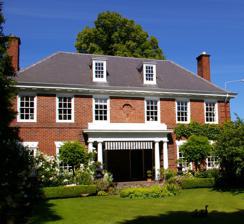
Building: Weston House
Country: New Zealand
Year built: 1923
New Zealand historic building (1924–2011) For other uses, see Weston House (disambiguation) . Weston House Weston House in 2006 Alternative names The Weston House General information Type Residential home Architectural style Neo-Georgian architecture Location Christchurch Central City Address 62 Park Terrace Town or city Christchurch Country New Zealand Coordinates 43°31′31″S 172°37′44″E / 43.5253°S 172.6288°E / -43.5253; 172.6288 Completed 1924 Renovated 1997 onwards Demolished July 2011 Owner George Weston Technical details Structural system brick Floor count two Design and construction Architect(s) Cecil Wood Heritage New Zealand – Category 1 Designated 7 April 1983 Reference no. 309 Weston House was a substantial two-storey heritage building in Christchurch , New Zealand, designed by architect Cecil Wood in Neo-Georgian style for George Weston , and completed in 1924. Registered as a Category I heritage building since 1983, it was demolished after the 2011 Christchurch earthquake . George Weston Main article: George Weston (lawyer) George Weston (1876–1957) was a prominent lawyer in Christchurch. His father, Thomas S. Weston (1836–1912), was a judge and took the unusual step of resigning and rejoining the bar, setting up the practice of T. S. Weston and Co in Christchurch in 1883. George Weston was admitted to the bar in 1898 and his father took him into partnership in 1901 when he returned to Christchurch, with the firm then known as T. S. Weston and son. Weston Sr. died in 1912 and, after having served in World War I, George Weston took Robert B. Ward into partnership in September 1919, with the name of the practice changed to Weston and Ward. In June 1921, they took William Ross Lascelles into partnership, with the firm's name changing to Weston, Ward and Lascelles, and by which the firm is still known today. In 1923, Weston announced his engagement to Maude Cargill. Some time before that, he engaged the then leading architect Cecil Wood to design a stately house for him. Design and construction By the time that Christchurch architect Cecil Wood received the commission for Weston House, he was regarded as Canterbury 's leading designer of domestic buildings. He produced the design for the Hare Memorial Library at Christ's College in 1916; this was his first commission for the school. Weston was on the school's board as the graduates' representative until his resignation in 1916 to go to war. When the board of Christ's College became a partially elected body, Weston was one of those elected in September 1919 and would from then on have been involved in granting further commissions to Wood on behalf of the school. It is not known when exactly Weston commissioned Wood to design a stately home for himself. According to the last owners of the building, craftsmen from England came to New Zealand especially for this project and that it took two years to build, with completion in 1924. In September 1924, Maude Weston advertised for housekeeping staff. The double-brick house was located at 62 Park Terrace, overlooking North Hagley Park and the Avon River / Ōtākaro , with its main façade oriented towards the street. The hipped roof gave it a distinctive look. Set back on its section, Weston House contributed to the streetscape in the wider area. Heritage registration Weston House under its last owners Weston House suffering from extensive earthquake damage, June 2011 The New Zealand Historic Places Trust (since renamed Heritage New Zealand ) added Weston House to its register on 7 April 1983 classified as a category B structure with registration number 309. The classification system was later changed and Category A and B entries became Category I listings. In 1995, the New Zealand Historic Places Trust registered the Park Terrace Historic Area with registration number 7058, with Weston House one of sixteen of the individual listings. Ownership and fate Weston House was still in the ownership of the Weston family by the time of the 1983 historic listing. Miles Warren , who had been apprenticed to Cecil Wood, was commissioned in 1985 to convert the service wing of the house to a self-contained flat. Warren created a new entrance to the flat by adding a door in the south wall of the building, facing Peterborough Street, but took care to maintain the character of Wood's original design. The last owners, Stephanie and Len May, purchased the building in 1997 when it was in need of significant renovation. The first earthquake in September 2010 felled a chimney, damaged the roof and internal plaster. Repairs saw the house reopen as a bed and breakfast by November 2010. The 2010 Boxing Day earthquake further damaged the building and the bed and breakfast had to close again. Damage was substantial after the February 2011 earthquake and the house was red-stickered by the authorities, meaning that access was prohibited. Despite that, the owners continued to retrieve their possessions but stopped entering the building after the June 2011 earthquake , when further damage was sustained. Weston House was demolished in July 2011. The Christchurch newspaper The Press featured significant buildings damaged by the earthquake, with Weston House part of the page. References